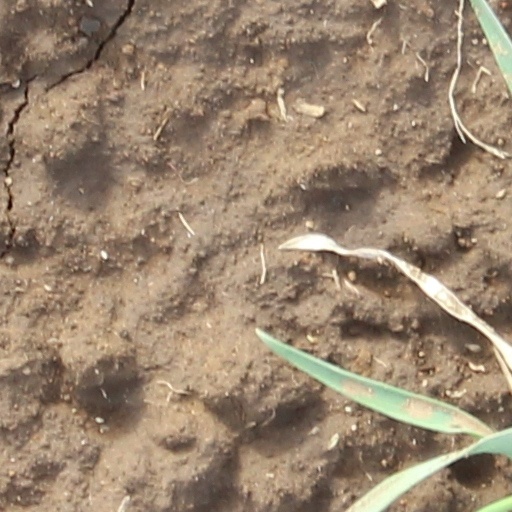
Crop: wheat